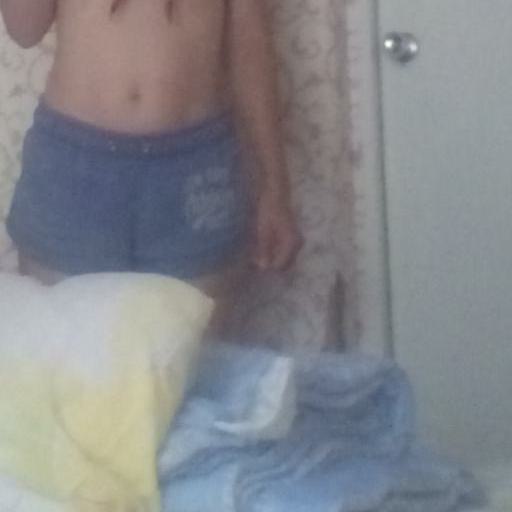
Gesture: no_gesture